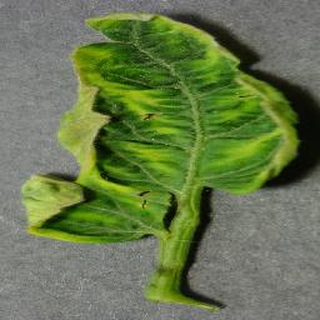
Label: tomato_yellow_leaf_curl_virus